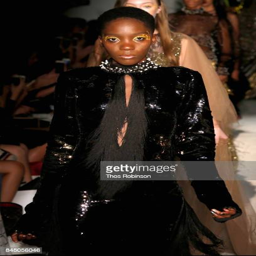
a model walks the runway for show during fashion week